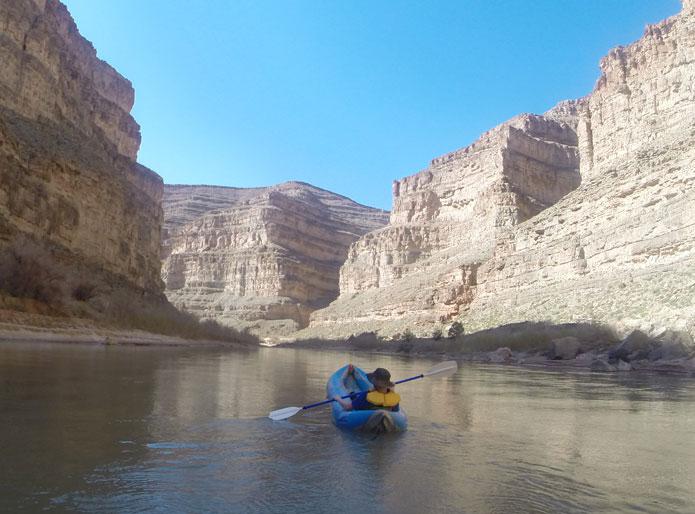
a float down river capped off a wonderful week of exploration for students and their teachers .
Relation: Story